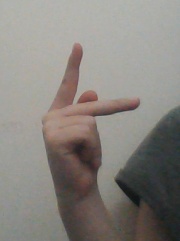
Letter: dha